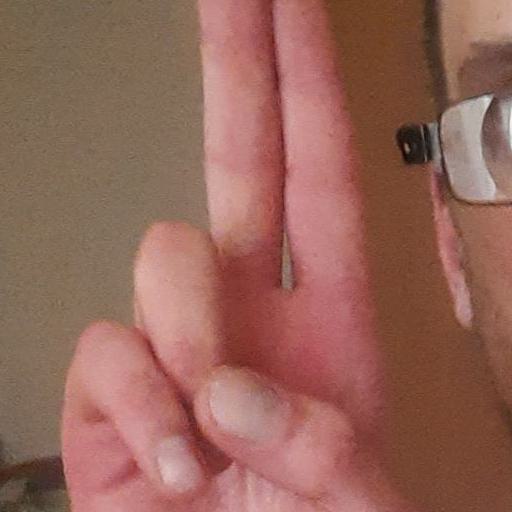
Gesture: two_up